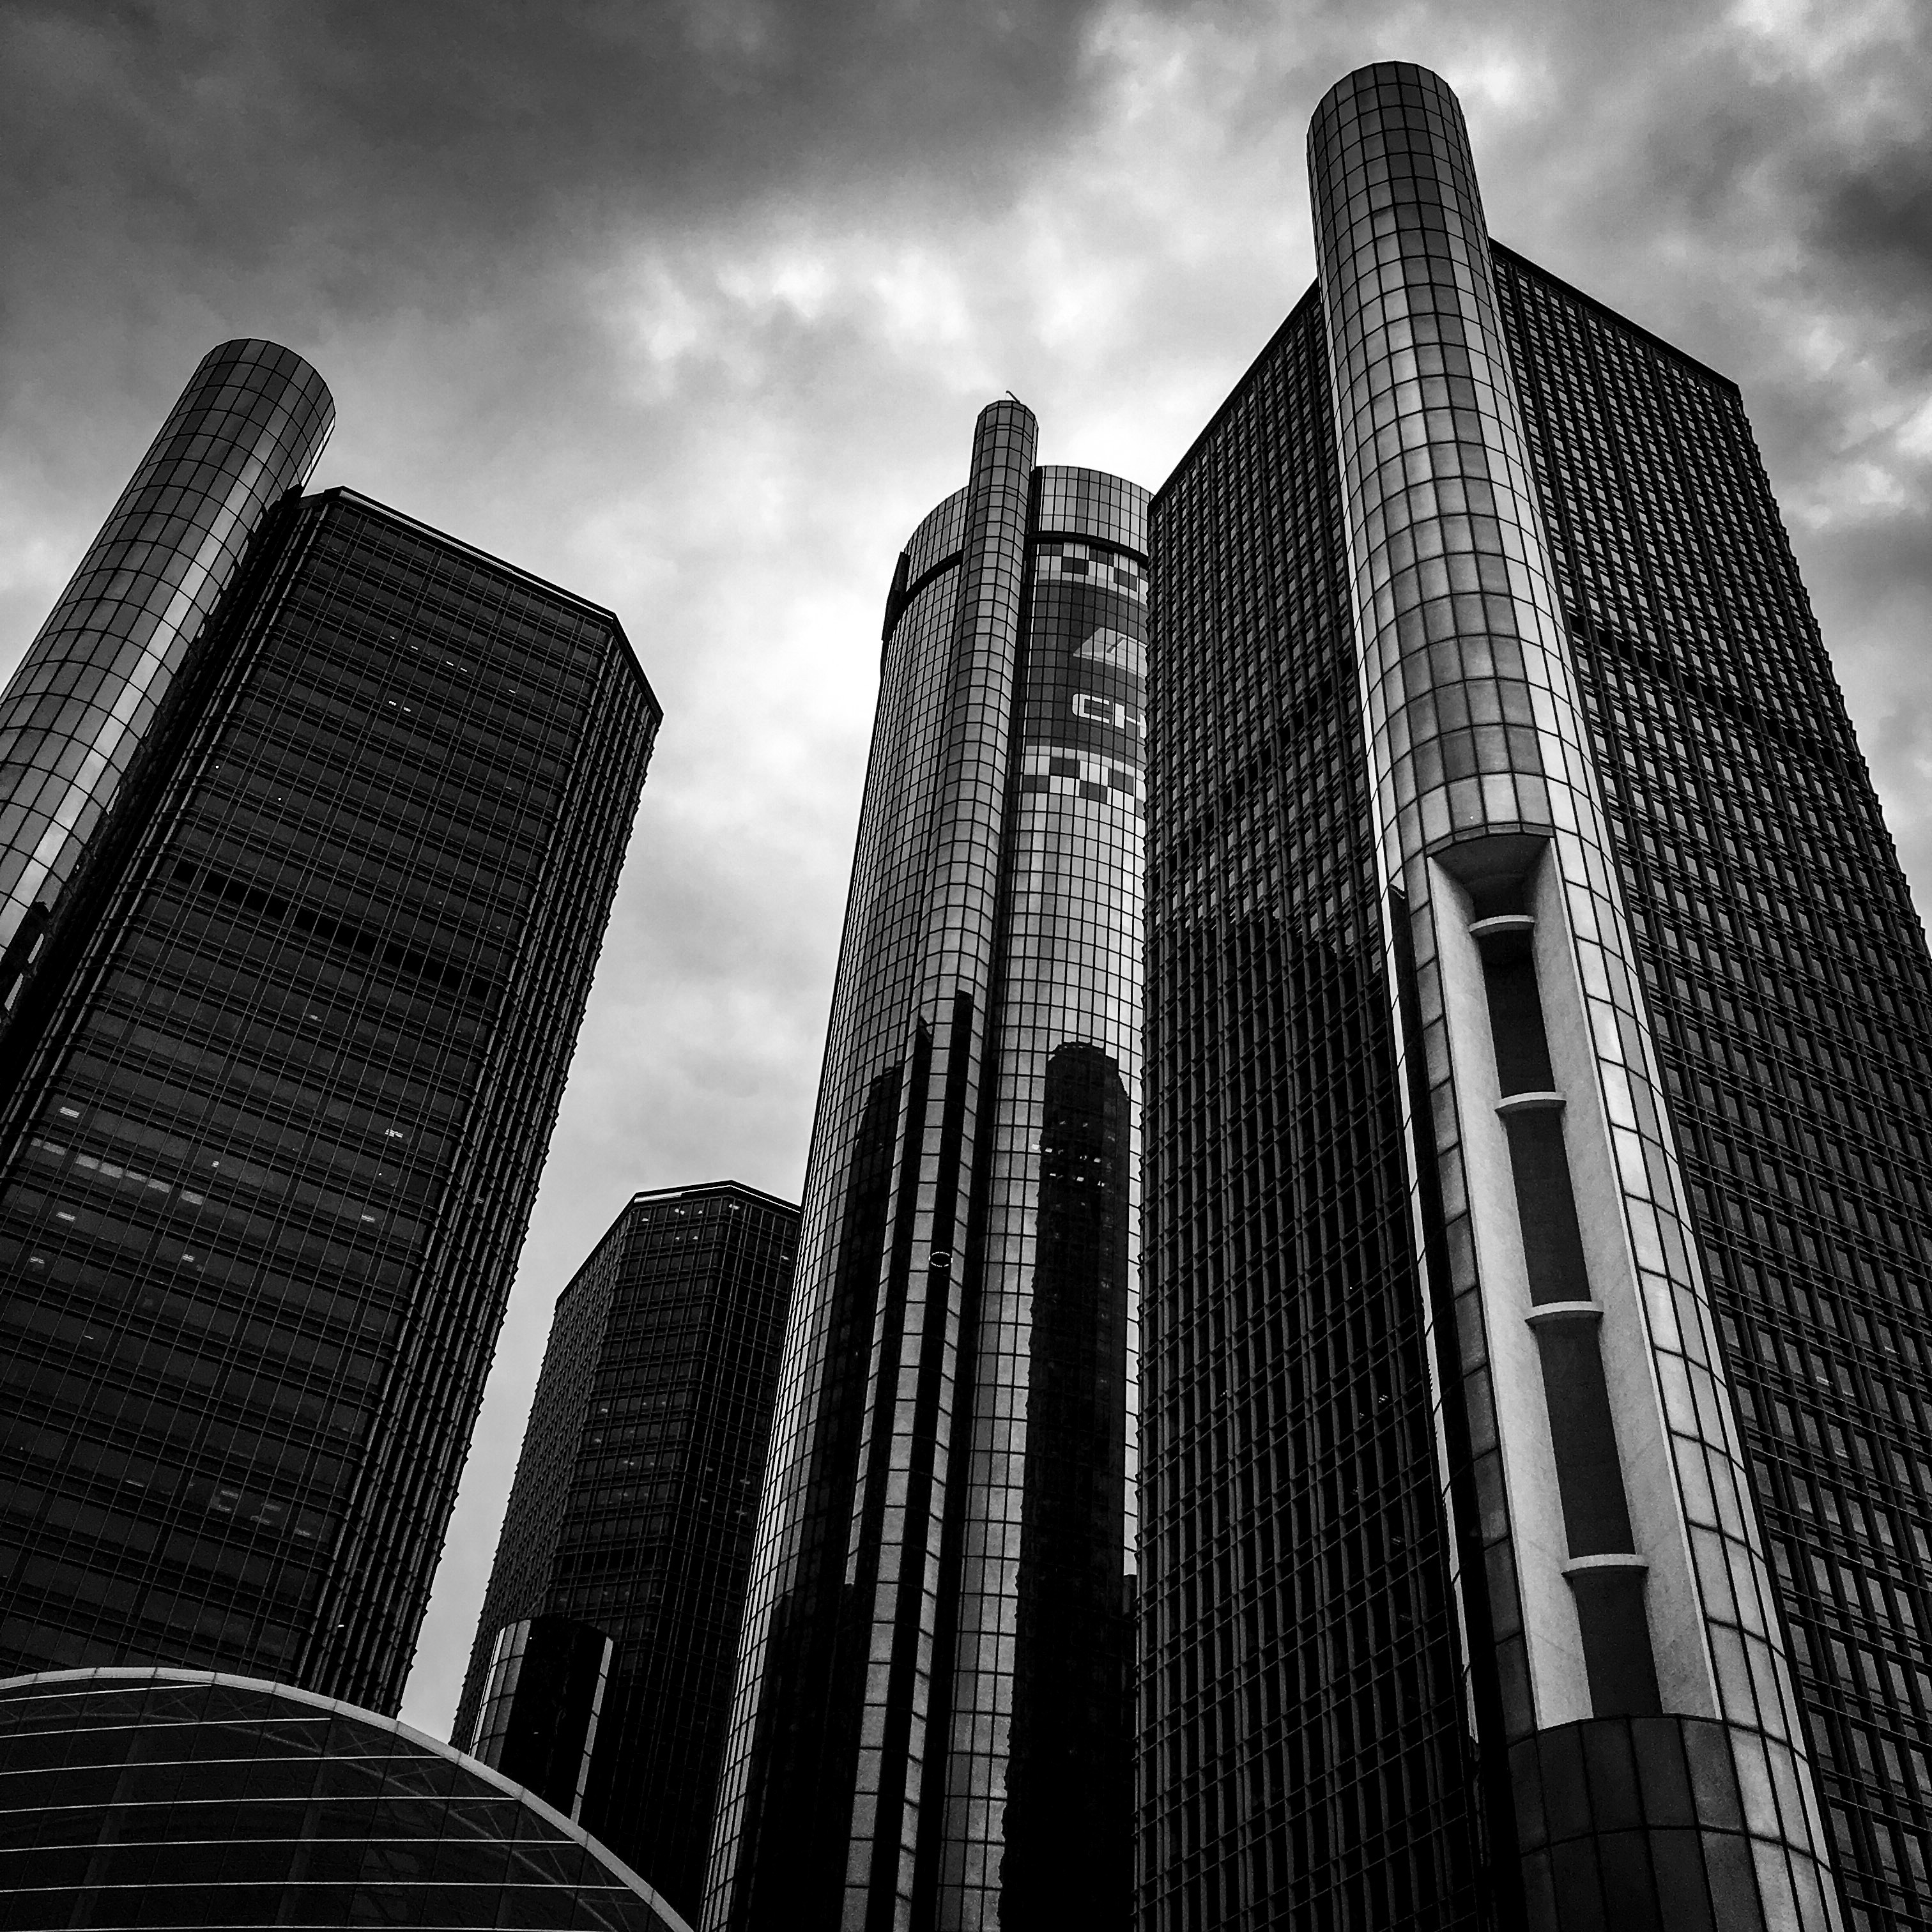
black and white, architecture, skyline, building, city, skyscraper, cityscape, downtown, line, black, monochrome, tower block, symmetry, shape, metropolis, urban area, monochrome photography, human settlement, metropolitan area